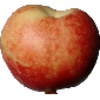
Label: nectarine